AMA Superbike Championship

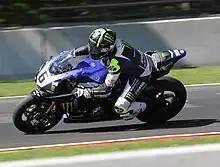
Cameron Beaubier riding a Yamaha Factory YZF-R1 in 2015

In 2014 it was announced that MotoAmerica, an affiliate of the KRAVE Group, was going to purchase the commercial rights to AMA road racing. The KRAVE Group, which consists of Wayne Rainey, Chuck Aksland, Terry Karges, and Richard Varner, approached the AMA in 2013 with an intent to purchase the commercial rights to the series. Through “complicated” negotiations, the AMA reacquired the sanctioning rights to all AMA road racing series from the Daytona Motorsports Group, and sold the commercial rights to KRAVE. With the shared goal of revitalizing the U.S. road racing, the AMA re-established itself as the sanctioning body and entrusted “the promoting and commercial rights for professional racing to a talented, dedicated, well-capitalized professional entity”.